Lavender (1953 film)

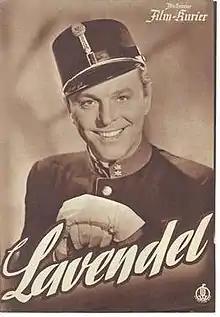

Lavender is a 1953 Austrian-German comedy film directed by Arthur Maria Rabenalt and starring Gretl Schörg, Karl Schönböck, and Hans Holt. It was made at the Schönbrunn Studios in Vienna. The film's sets were designed by the art director Felix Smetana.